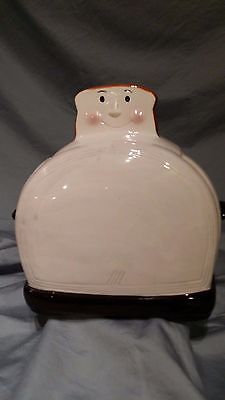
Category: toaster